Miscarriage

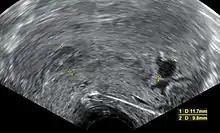
Transvaginal ultrasonography, with some products of conception in the cervix (to the left in the image) and remnants of a gestational sac by the fundus (to the right in the image), indicating an incomplete miscarriage

An incomplete miscarriage occurs when some products of conception have been passed, but some remain inside the uterus. However, an increased distance between the uterine walls on transvaginal ultrasonography may also simply be an increased endometrial thickness and/or a polyp. The use of a Doppler ultrasound may be better in confirming the presence of significant retained products of conception in the uterine cavity. In cases of uncertainty, ectopic pregnancy must be excluded using techniques like serial beta-hCG measurements.A missed miscarriage is when the embryo or fetus has died, but a miscarriage has not yet occurred. It is also referred to as delayed miscarriage, silent miscarriage, or missed abortion.